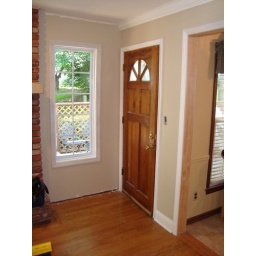
trim up around windows &amp;amp; doors